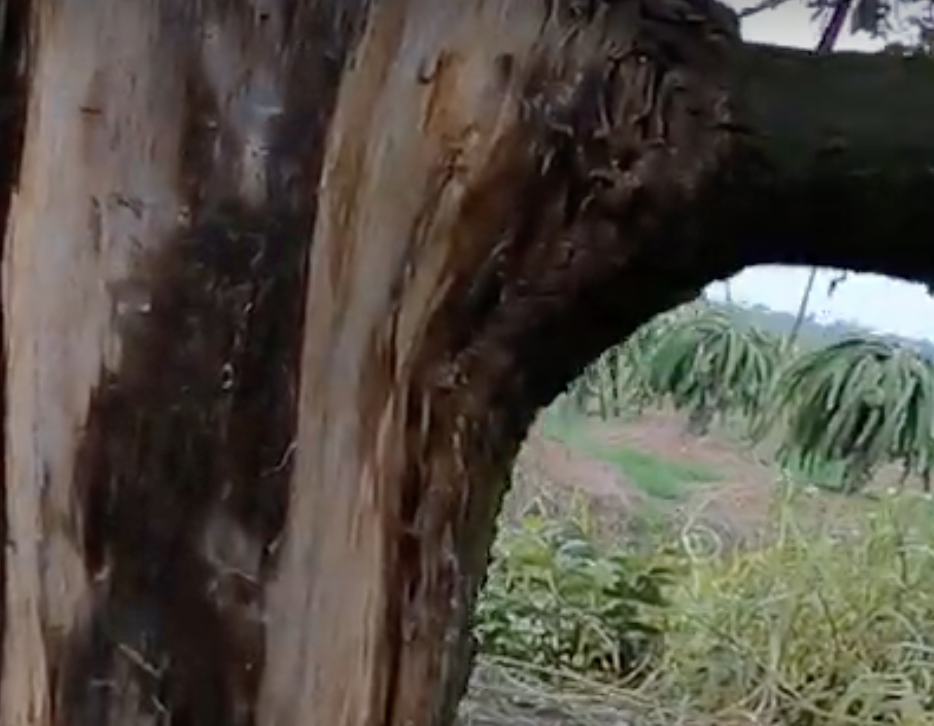
Label: stem_cracking_ gummosis